Hasenpfeffer
Also known as:
ca - Catalan: Hasenpfeffer
de - German: Hasenpfeffer
es - Spanish: Hasenpfeffer
fr - French: Hasenpfeffer
nl - Dutch: Hazenpeper
ru - Russian: Заячье рагу
tr - Turkish: Hasenpfeffer
uk - Ukrainian: Заяче рагу
uz - Uzbek: Quyonli ragu
Category: stew (rabbit stew)
Cuisine: Dutch, German
Associated cuisines: Dutch, German
Area: Netherlands, Germany
Countries: Netherlands, Germany
Region: Western Europe

This dish is a traditional stew made from marinated rabbit or hare, cut into stewing-meat sized pieces and braised with onions and a marinade made from wine and vinegar.

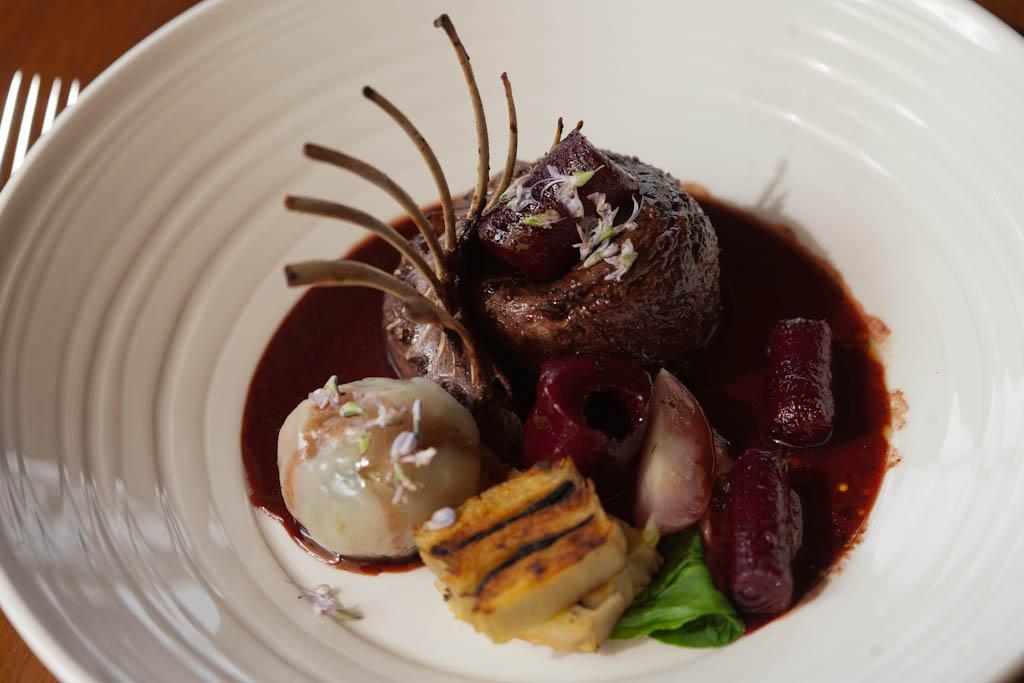